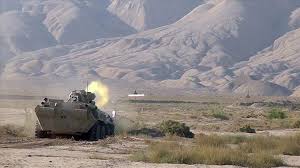
Label: BTR